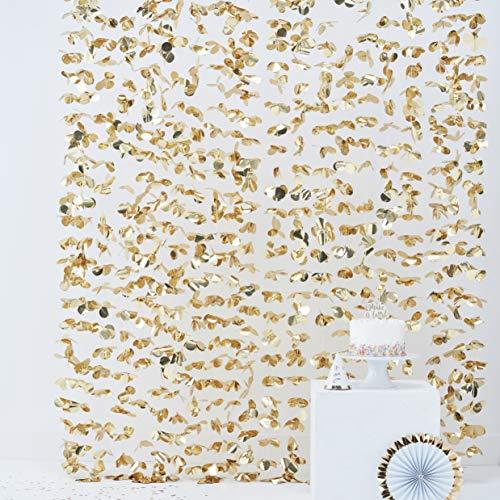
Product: Ginger Ray Gold Foil Flower Party Backdrop - 2 Metre - Pick & Mix
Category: Home & Kitchen | Event & Party Supplies
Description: Part of ginger rays pick and mix range.
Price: $19.03
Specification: ProductDimensions:15.2x13.5x4.3inches|ItemWeight:8.8ounces|ShippingWeight:8.8ounces(Viewshippingratesandpolicies)|ASIN:B07N22N7DL|Itemmodelnumber:PM-422|Manufacturerrecommendedage:3yearsandup